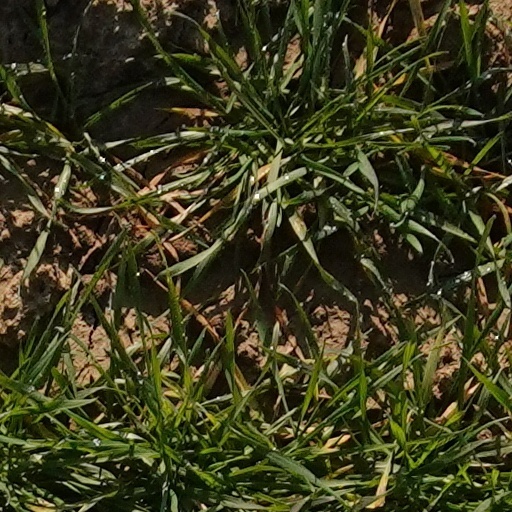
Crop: wheat